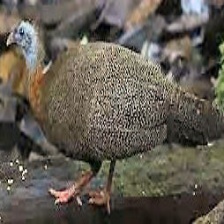
Species: GREAT ARGUS
Scientific name: ARGUSIANUS ARGU